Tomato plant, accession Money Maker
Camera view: tilt-top (135 deg); turntable rotation: 120 degrees
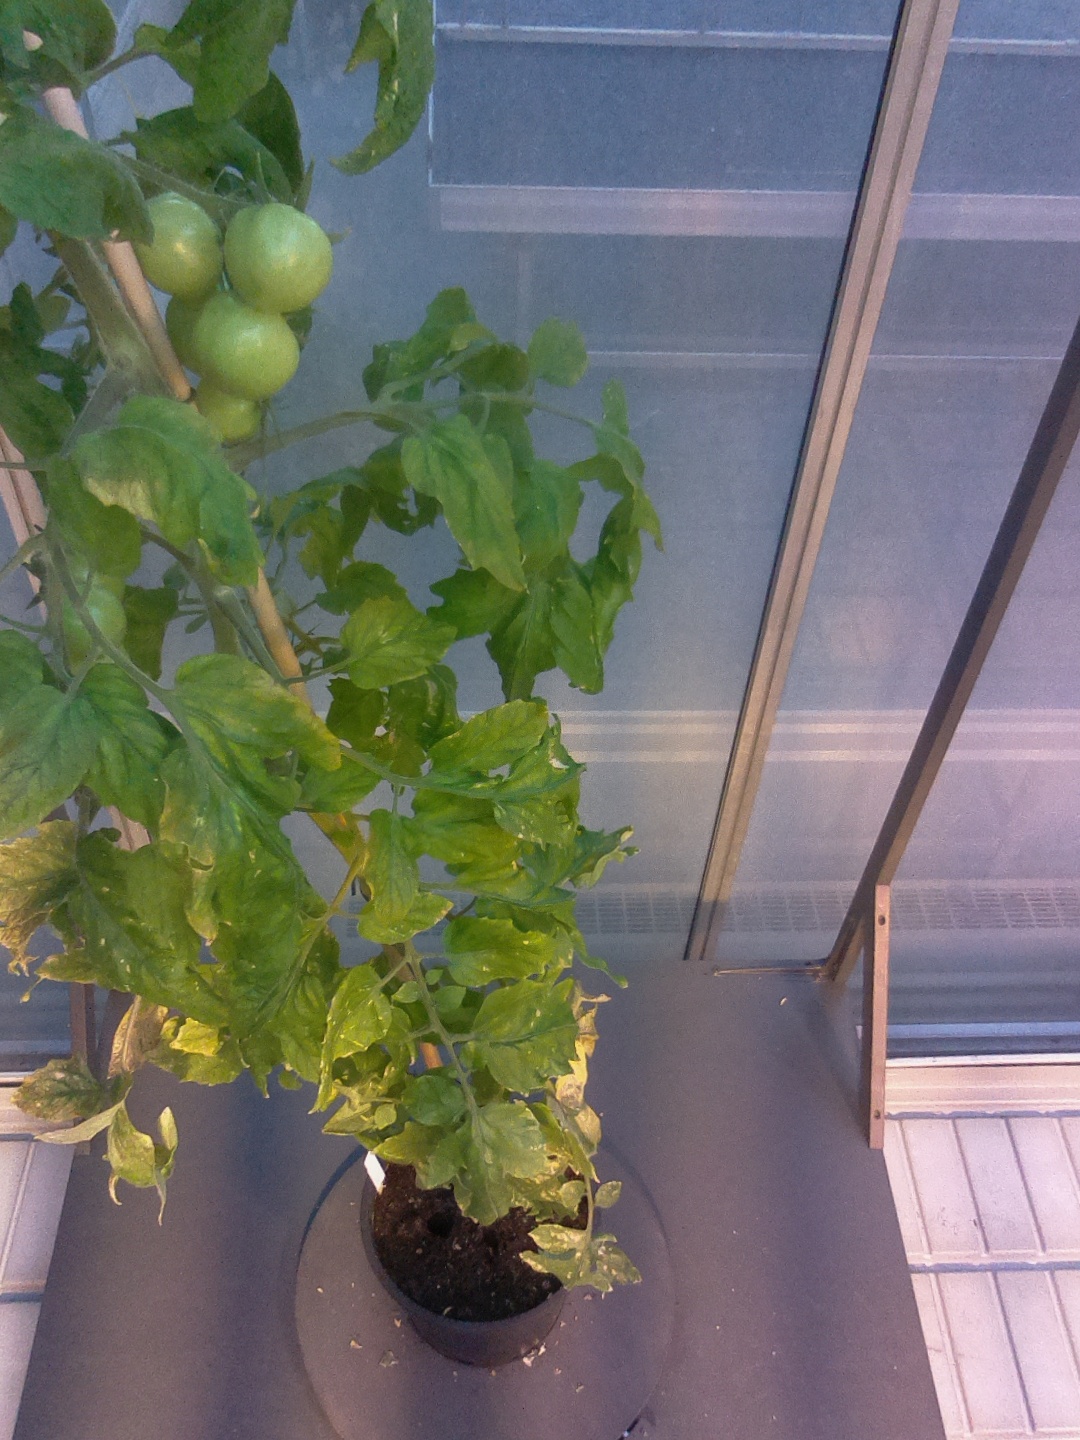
BBCH growth stage 79: 90% -100% of final fruit size